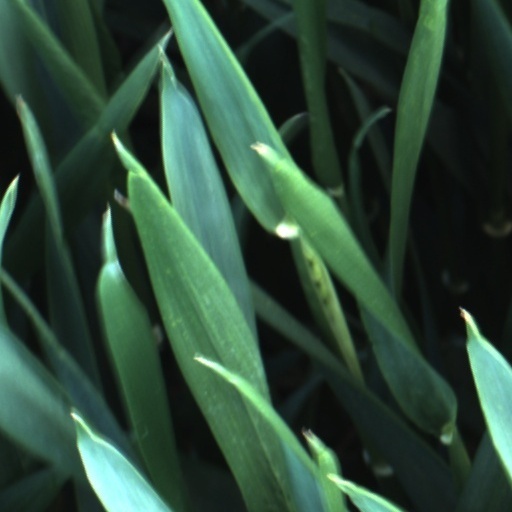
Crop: wheat